No Mercy (2017)

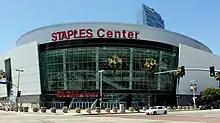
The event was held at the Staples Center in Los Angeles, California.

No Mercy was first held by WWE as a United Kingdom-exclusive pay-per-view (PPV) in May 1999. A second No Mercy was then held later that same year in October, but in the United States, which established No Mercy as the annual October PPV for the promotion until 2008. No Mercy was discontinued in 2009 but it was reinstated in October 2016 following the reintroduction of the brand extension. On May 11, 2017, the 2017 event was moved up to September and held on September 24 at Staples Center in Los Angeles, California. It was the 13th No Mercy and in addition to airing on traditional PPV, it was available to livestream on the WWE Network. Tickets went on sale on July 15. While the 2016 event featured wrestlers exclusively from the SmackDown brand division, the 2017 event was Raw-exclusive.